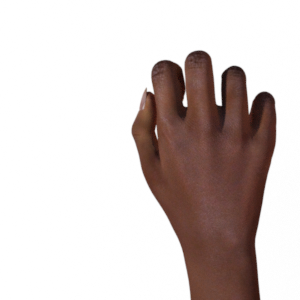
Label: rock